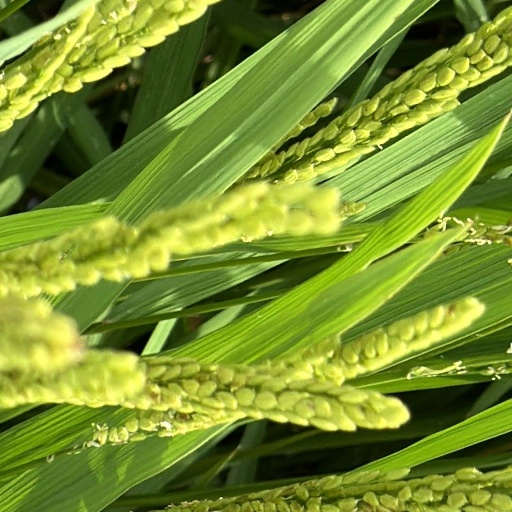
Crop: rice